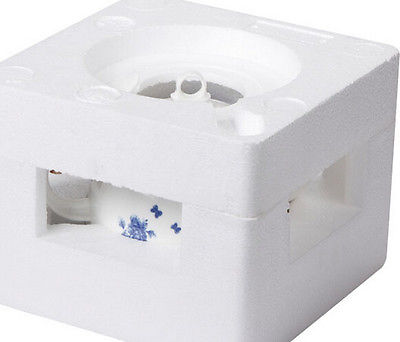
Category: kettle